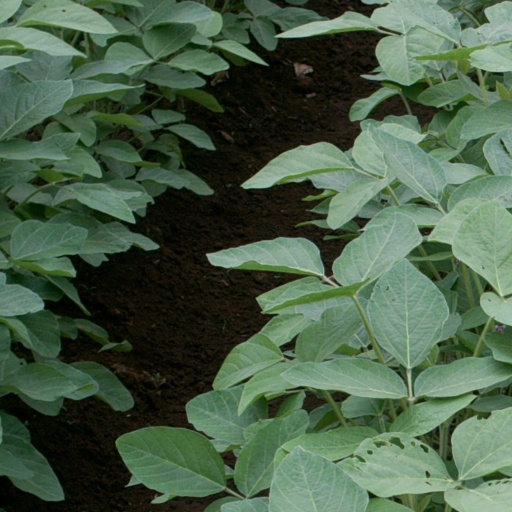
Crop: soybean